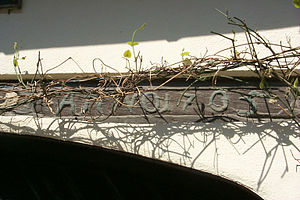
Annellska huset / Kilder
Detaljer fra huset portbjælke
Annellska huset er et bindingsværkshus på Gamla Väster i Malmø i Skåne.